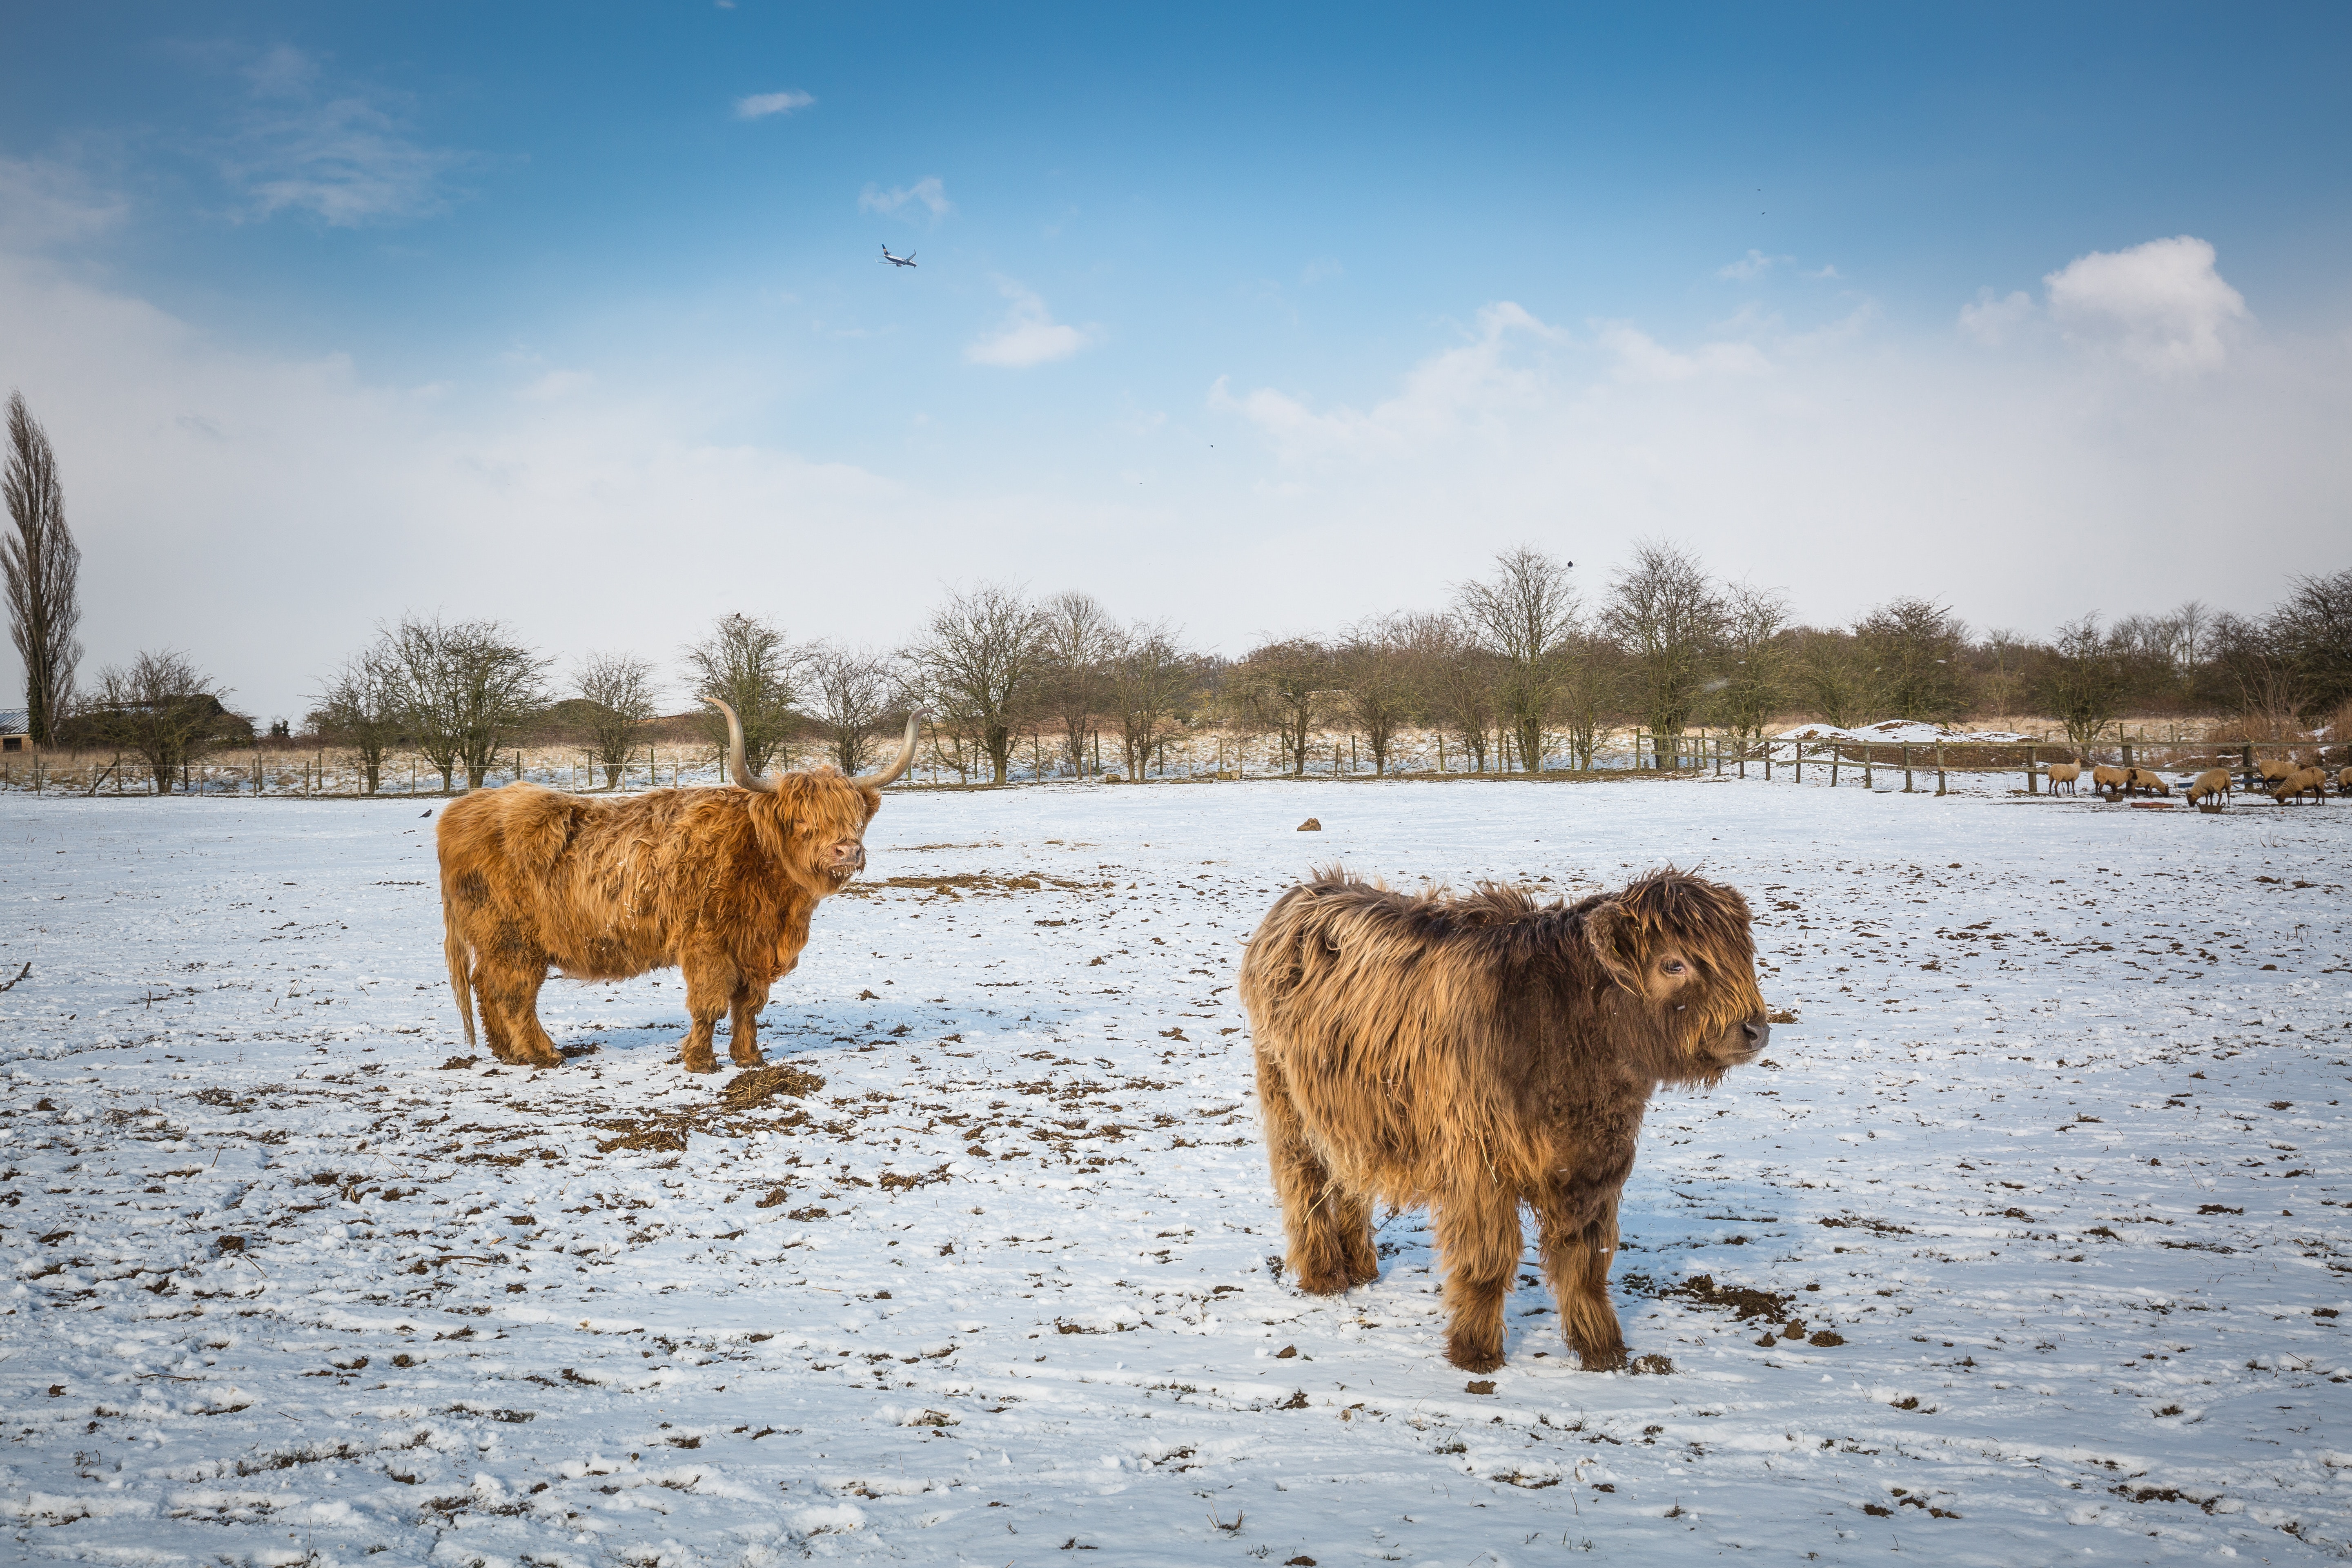
mammal, dog, canidae, snow, winter, sky, dog breed, carnivore, sporting group, wildlife, freezing